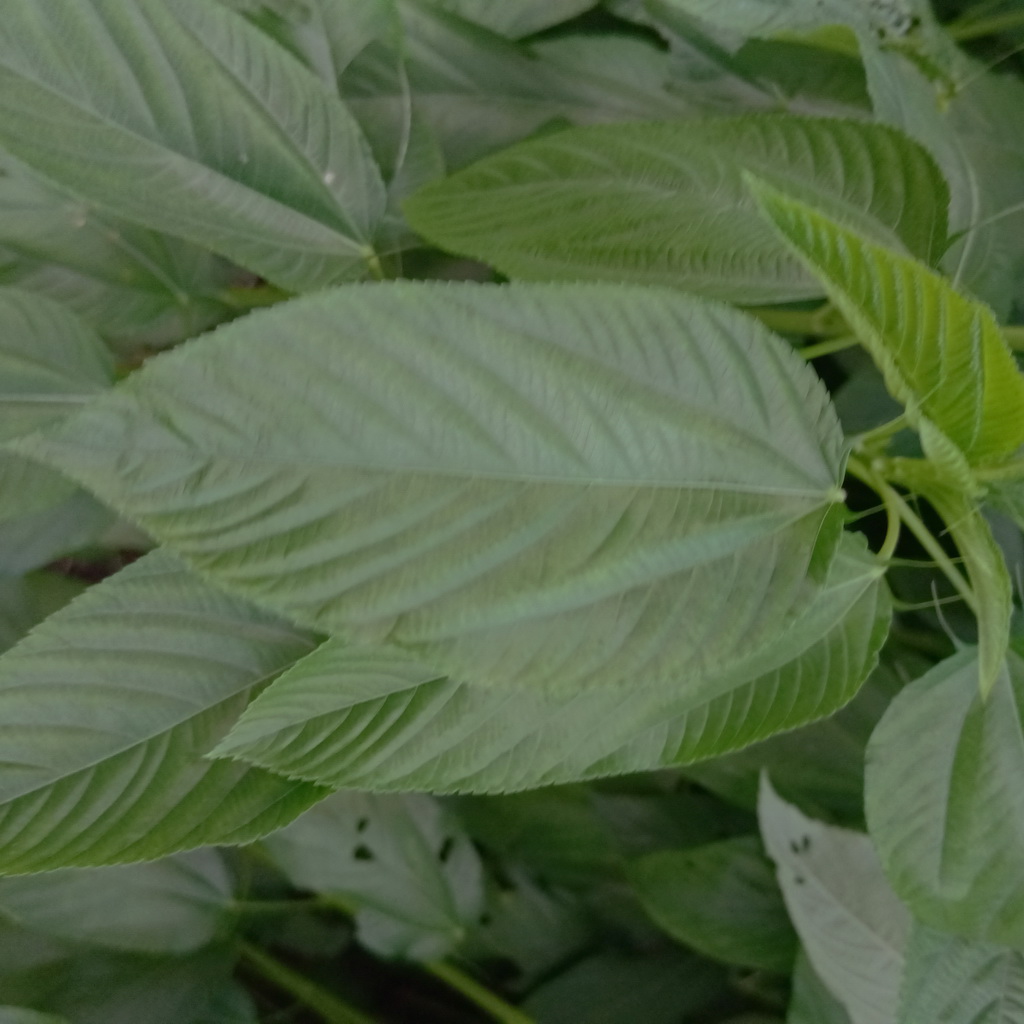
Label: Fresh